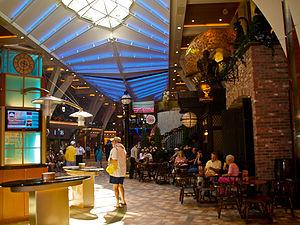
L’Oasis of the Seas est un navire de croisière de la compagnie Royal Caribbean Cruise Line. Son sister-ship, l’Allure of the Seas, a été livré en 2010. Il fut à sa construction le paquebot à plus fort tonnage du monde. Il a 3 sister ship : Allure of the Seas, Harmony of the Seas et Symphony of the Seas.